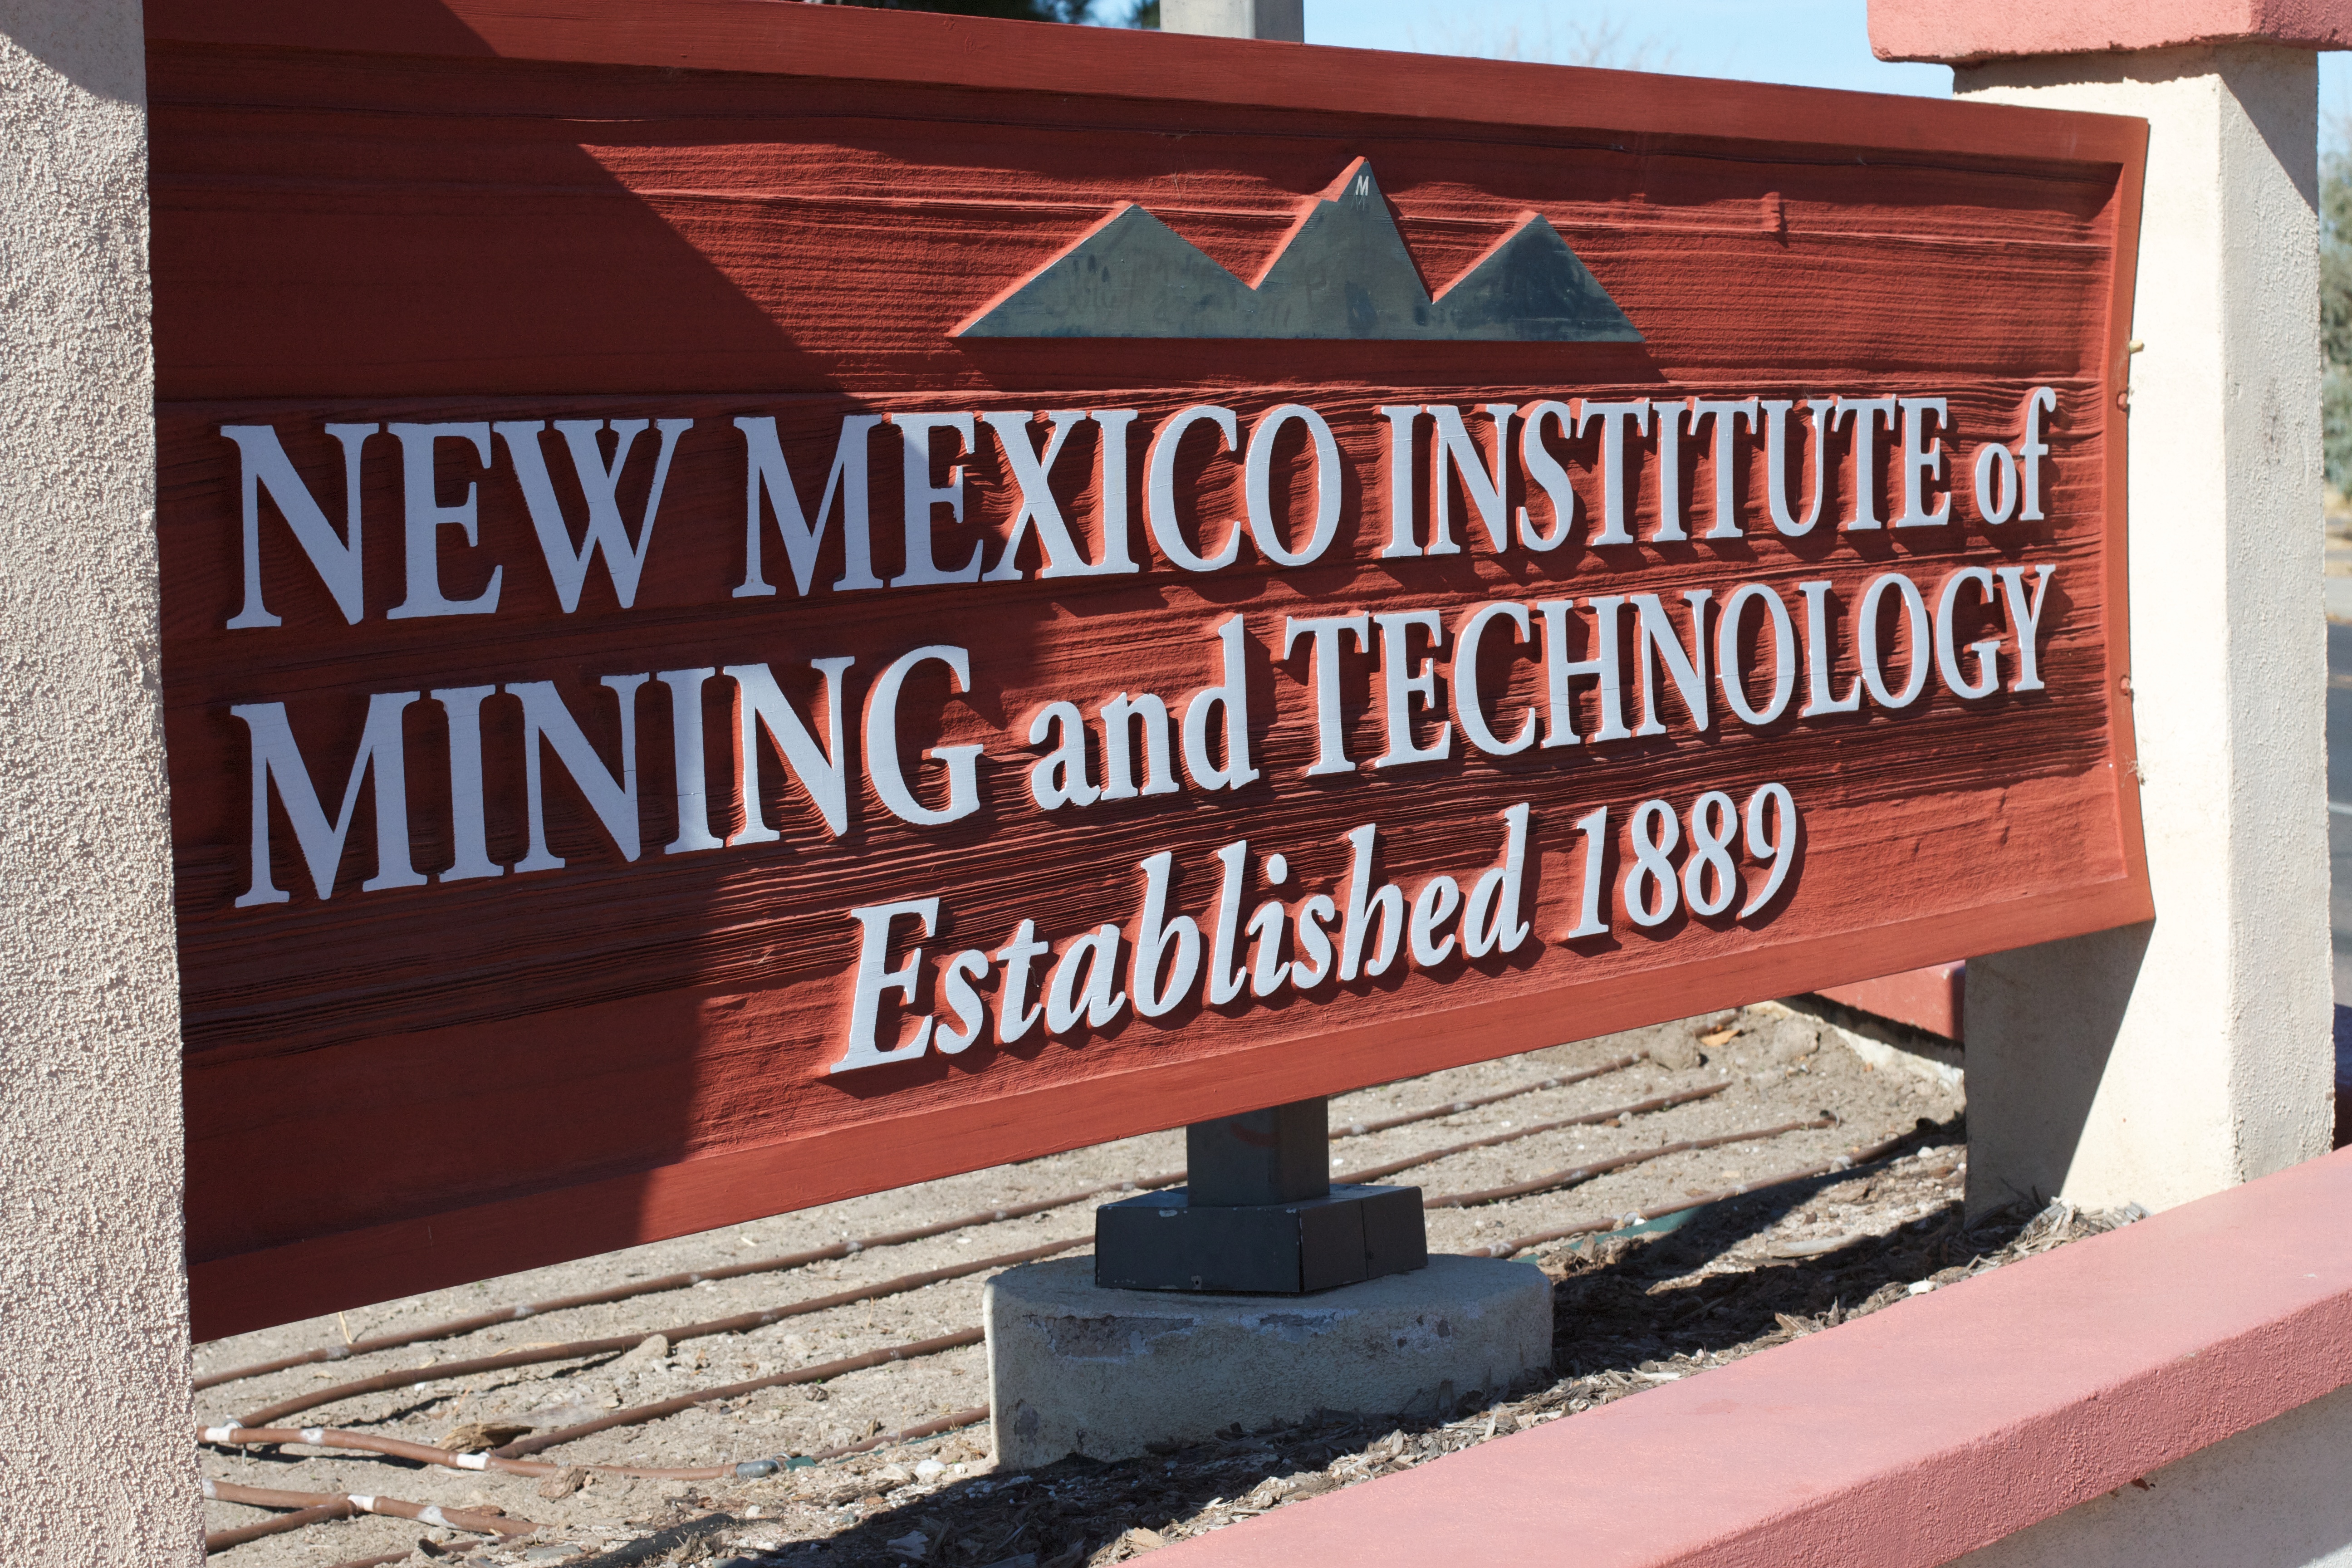
wood, advertising, sign, banner, street sign, signage